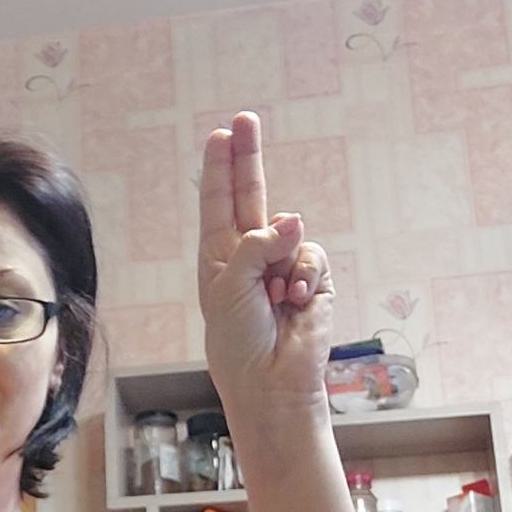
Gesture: two_up